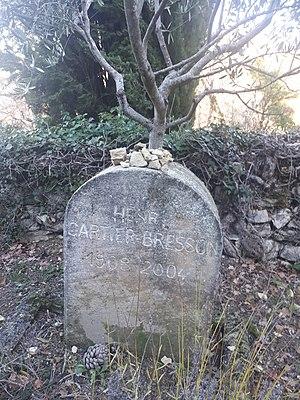
Tombe de Henri Cartier-Bresson, en FR MO9 Montjustin, France
Henri Cartier-Bresson est un photographe, photojournaliste et dessinateur français. Connu pour la précision et le graphisme de ses compositions, il s'est surtout illustré dans la photographie de rue, la représentation des aspects pittoresques ou signifiants de la vie quotidienne. Avec Robert Capa, David Seymour, William Vandivert et George Rodger, ils fondent en 1947 l'agence coopérative Magnum Photos.